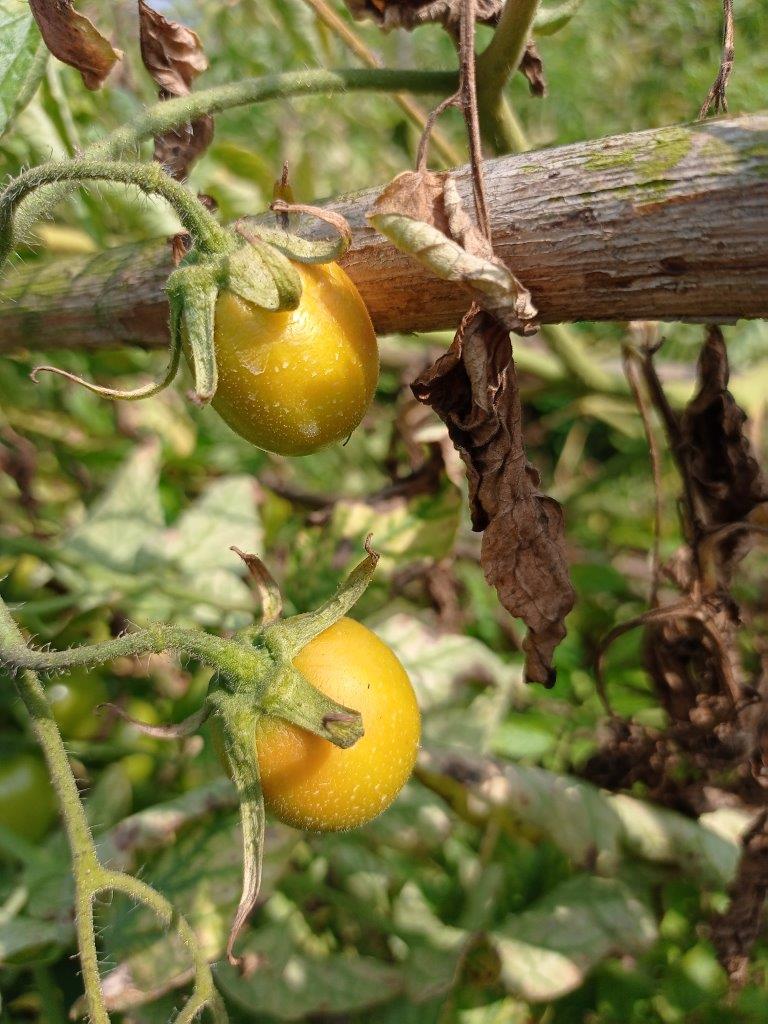
Maturity: Mature